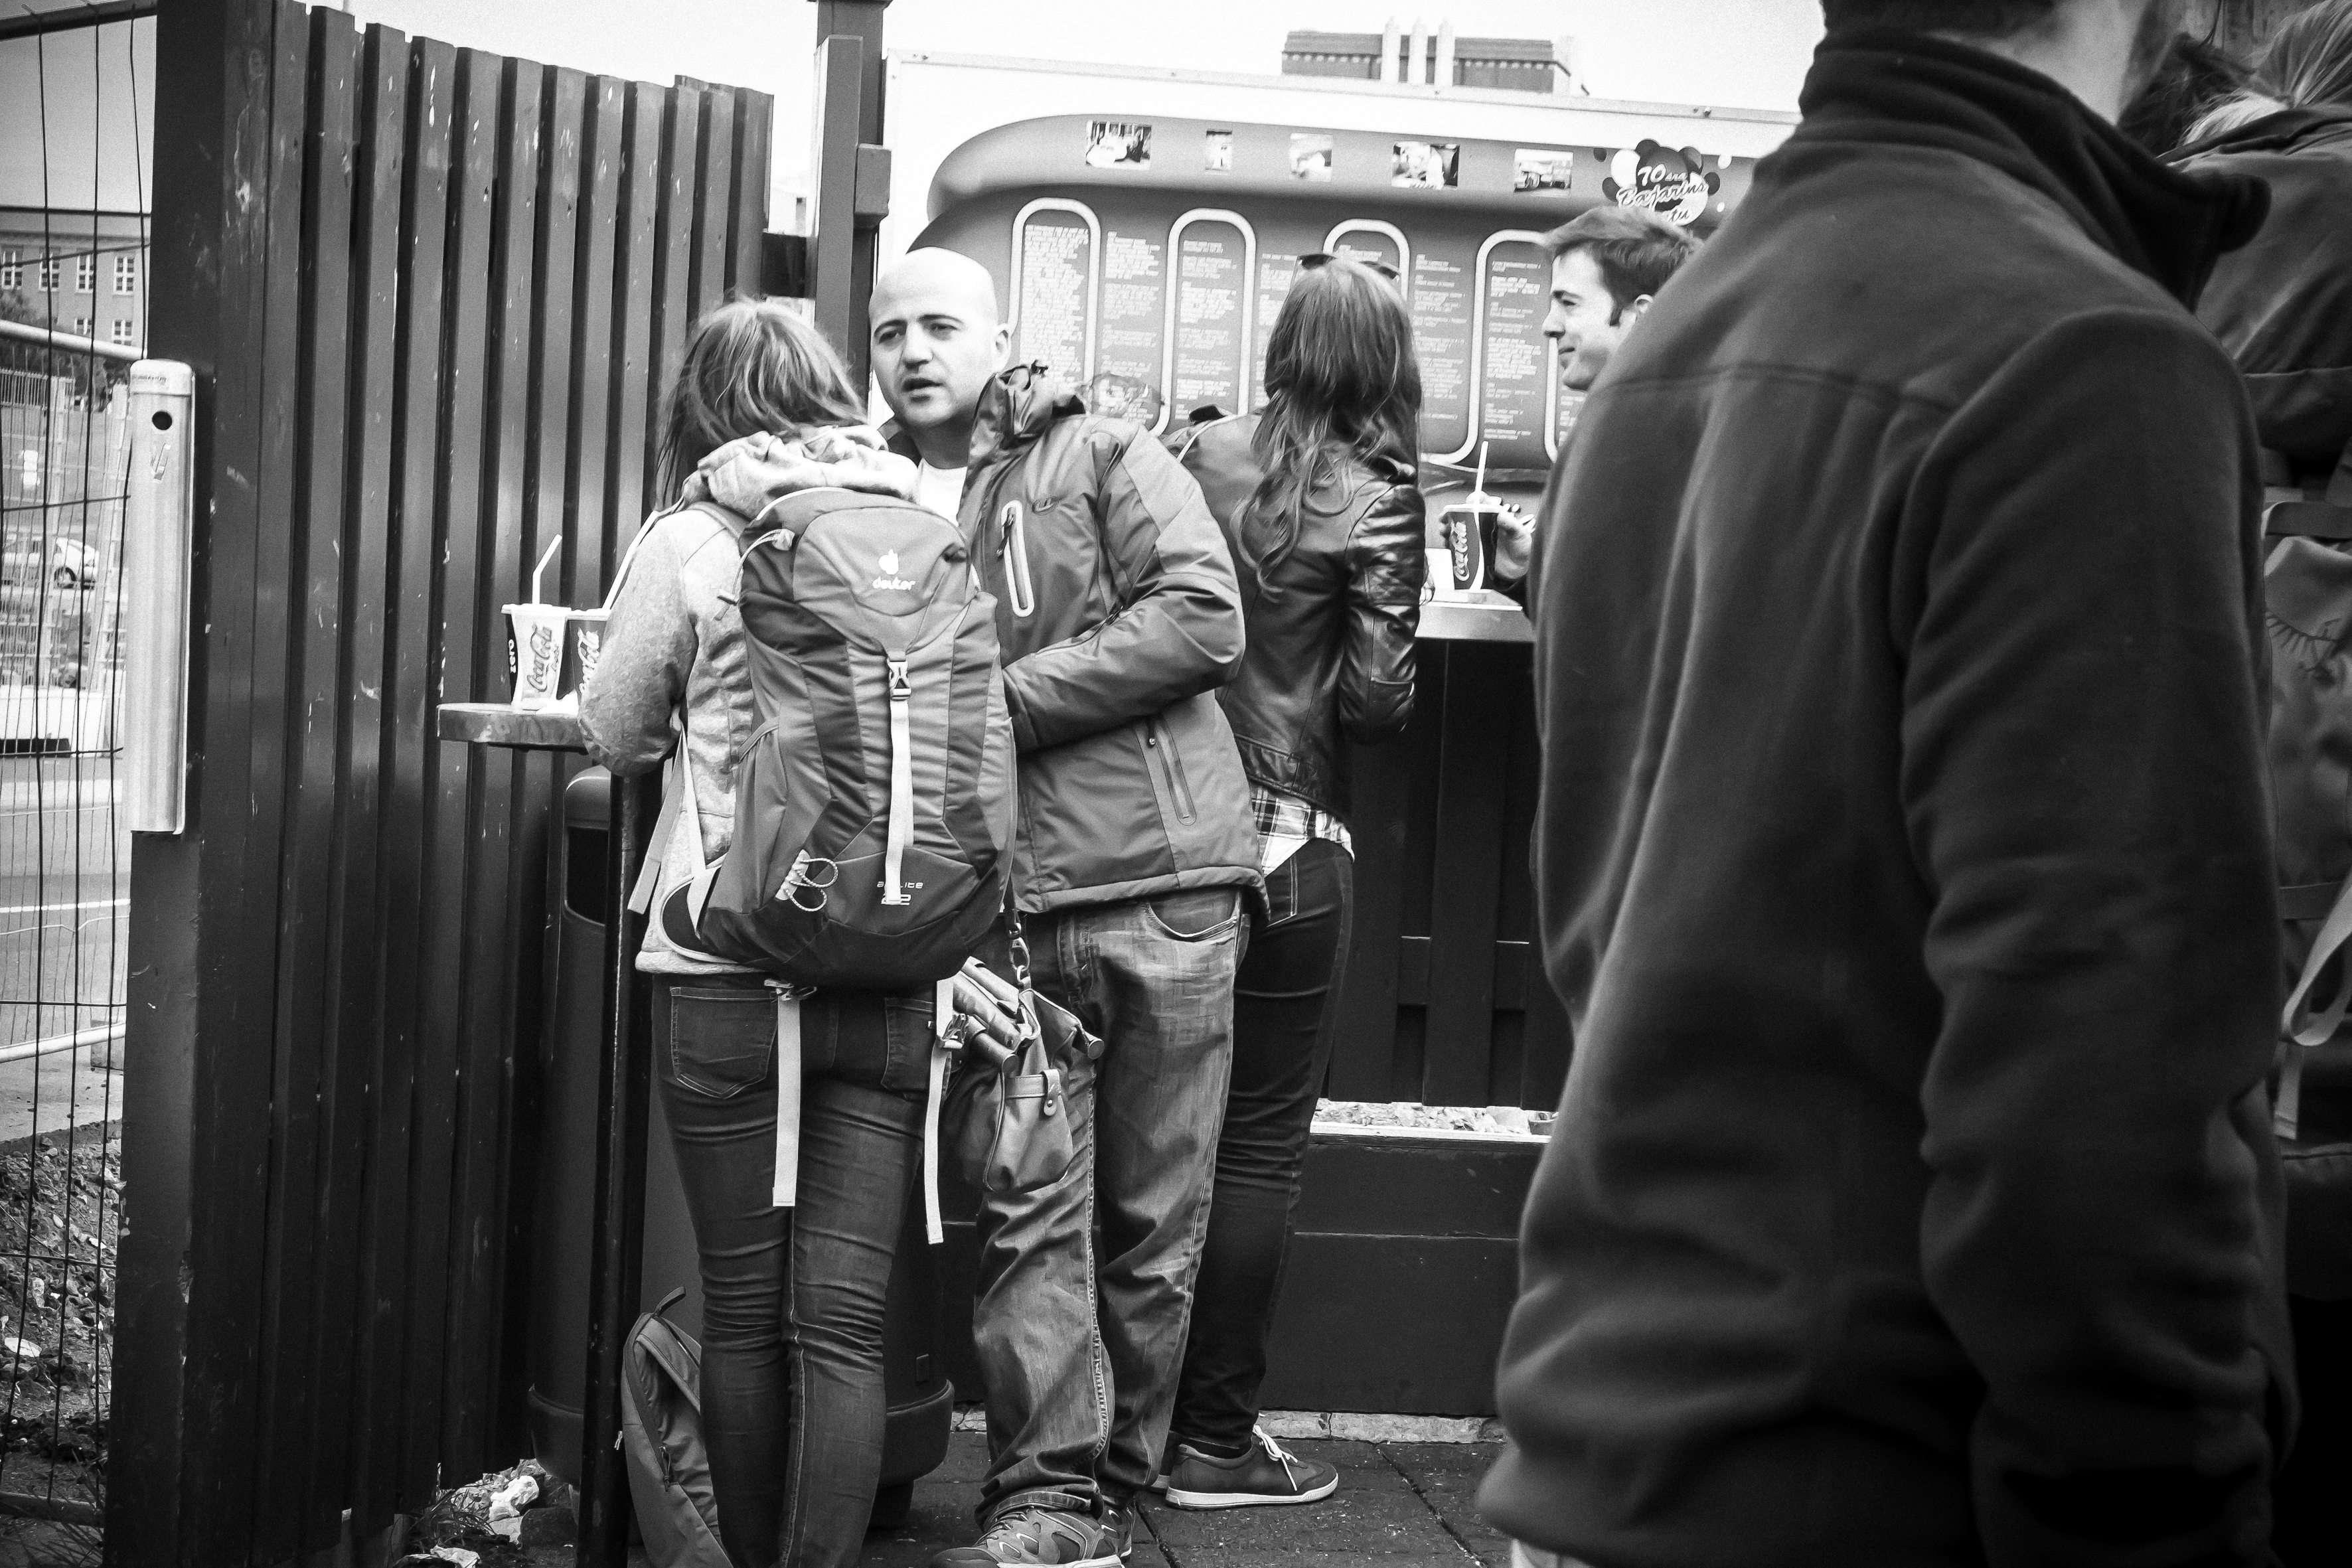
man, person, black and white, people, road, street, urban, travel, fujifilm, iceland, monochrome, bw, blackandwhite, blackwhite, is, infrastructure, ngc, photograph, fuji, fujixt1, reykjavik, fujix, noireblanc, monochrome photography